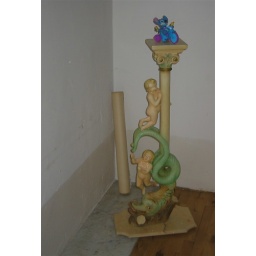
my old house in turin (Italy) -13, my bedroom